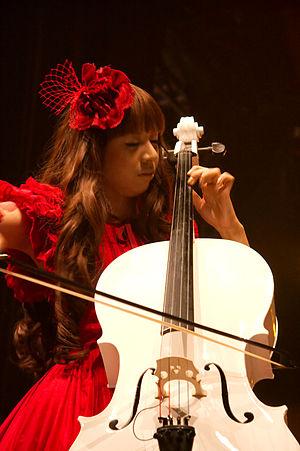
Kanon Wakeshima en concert à Japan Expo 2009 (Paris, France)